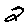
Label: 2